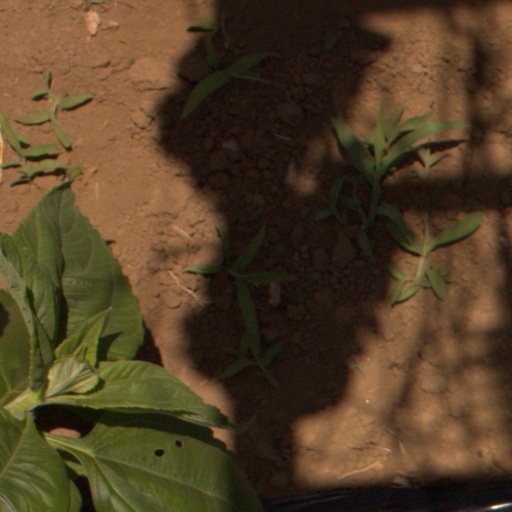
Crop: Jerusalem artichoke